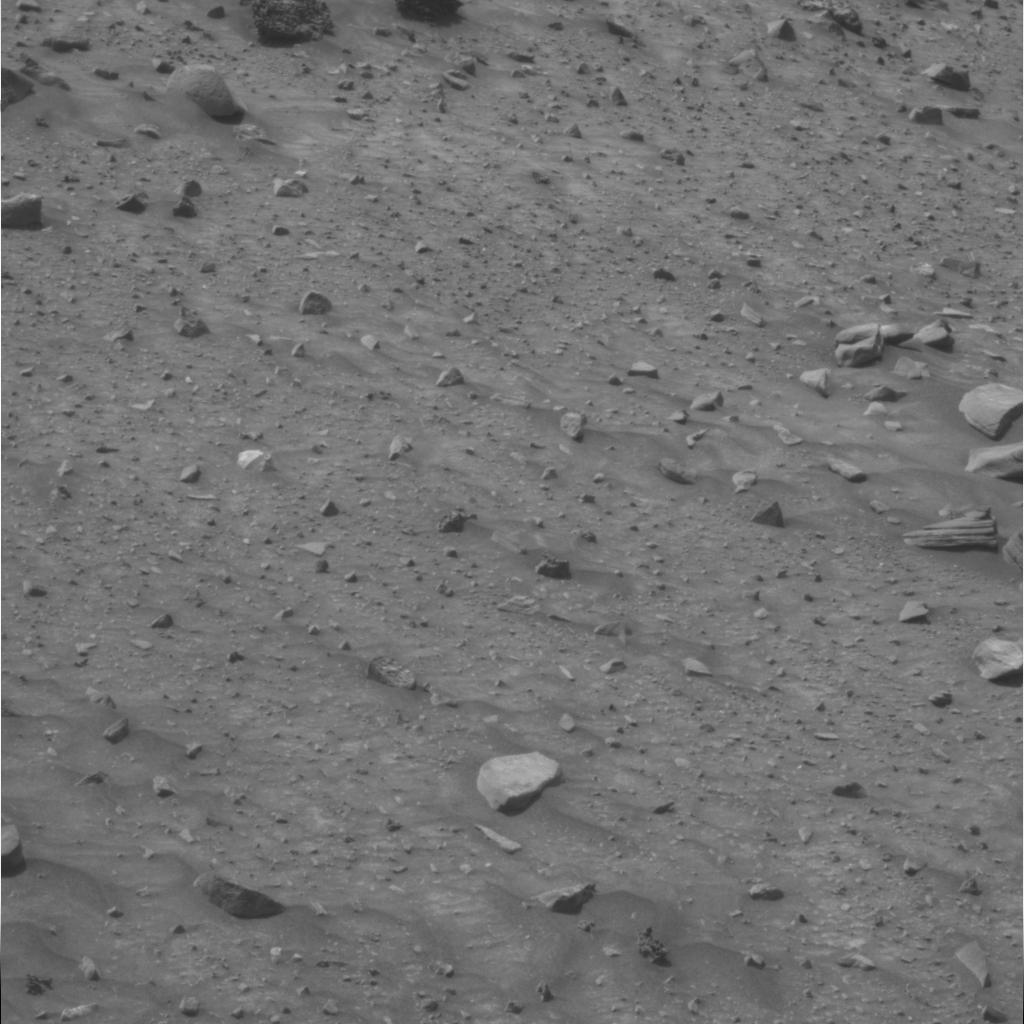
Surface features visible: Clasts, Dunes/Ripples, Rock (Linear Features), Soil, Nearby Surface